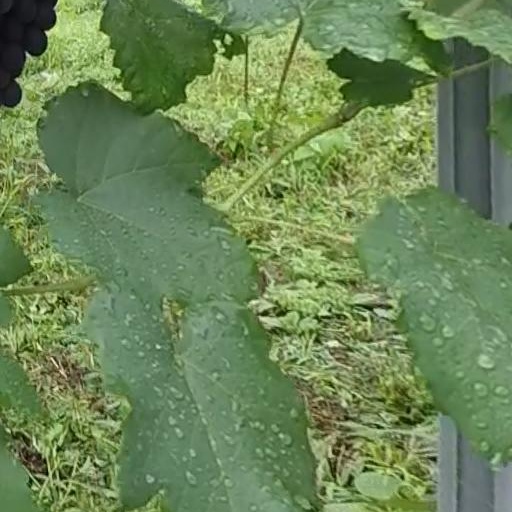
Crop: grape